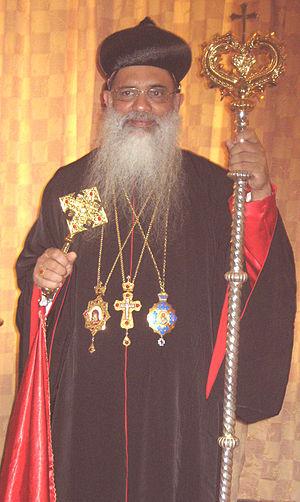
Baselios Marthoma Paulose II est l'actuel primat de l'Église malankare orthodoxe.